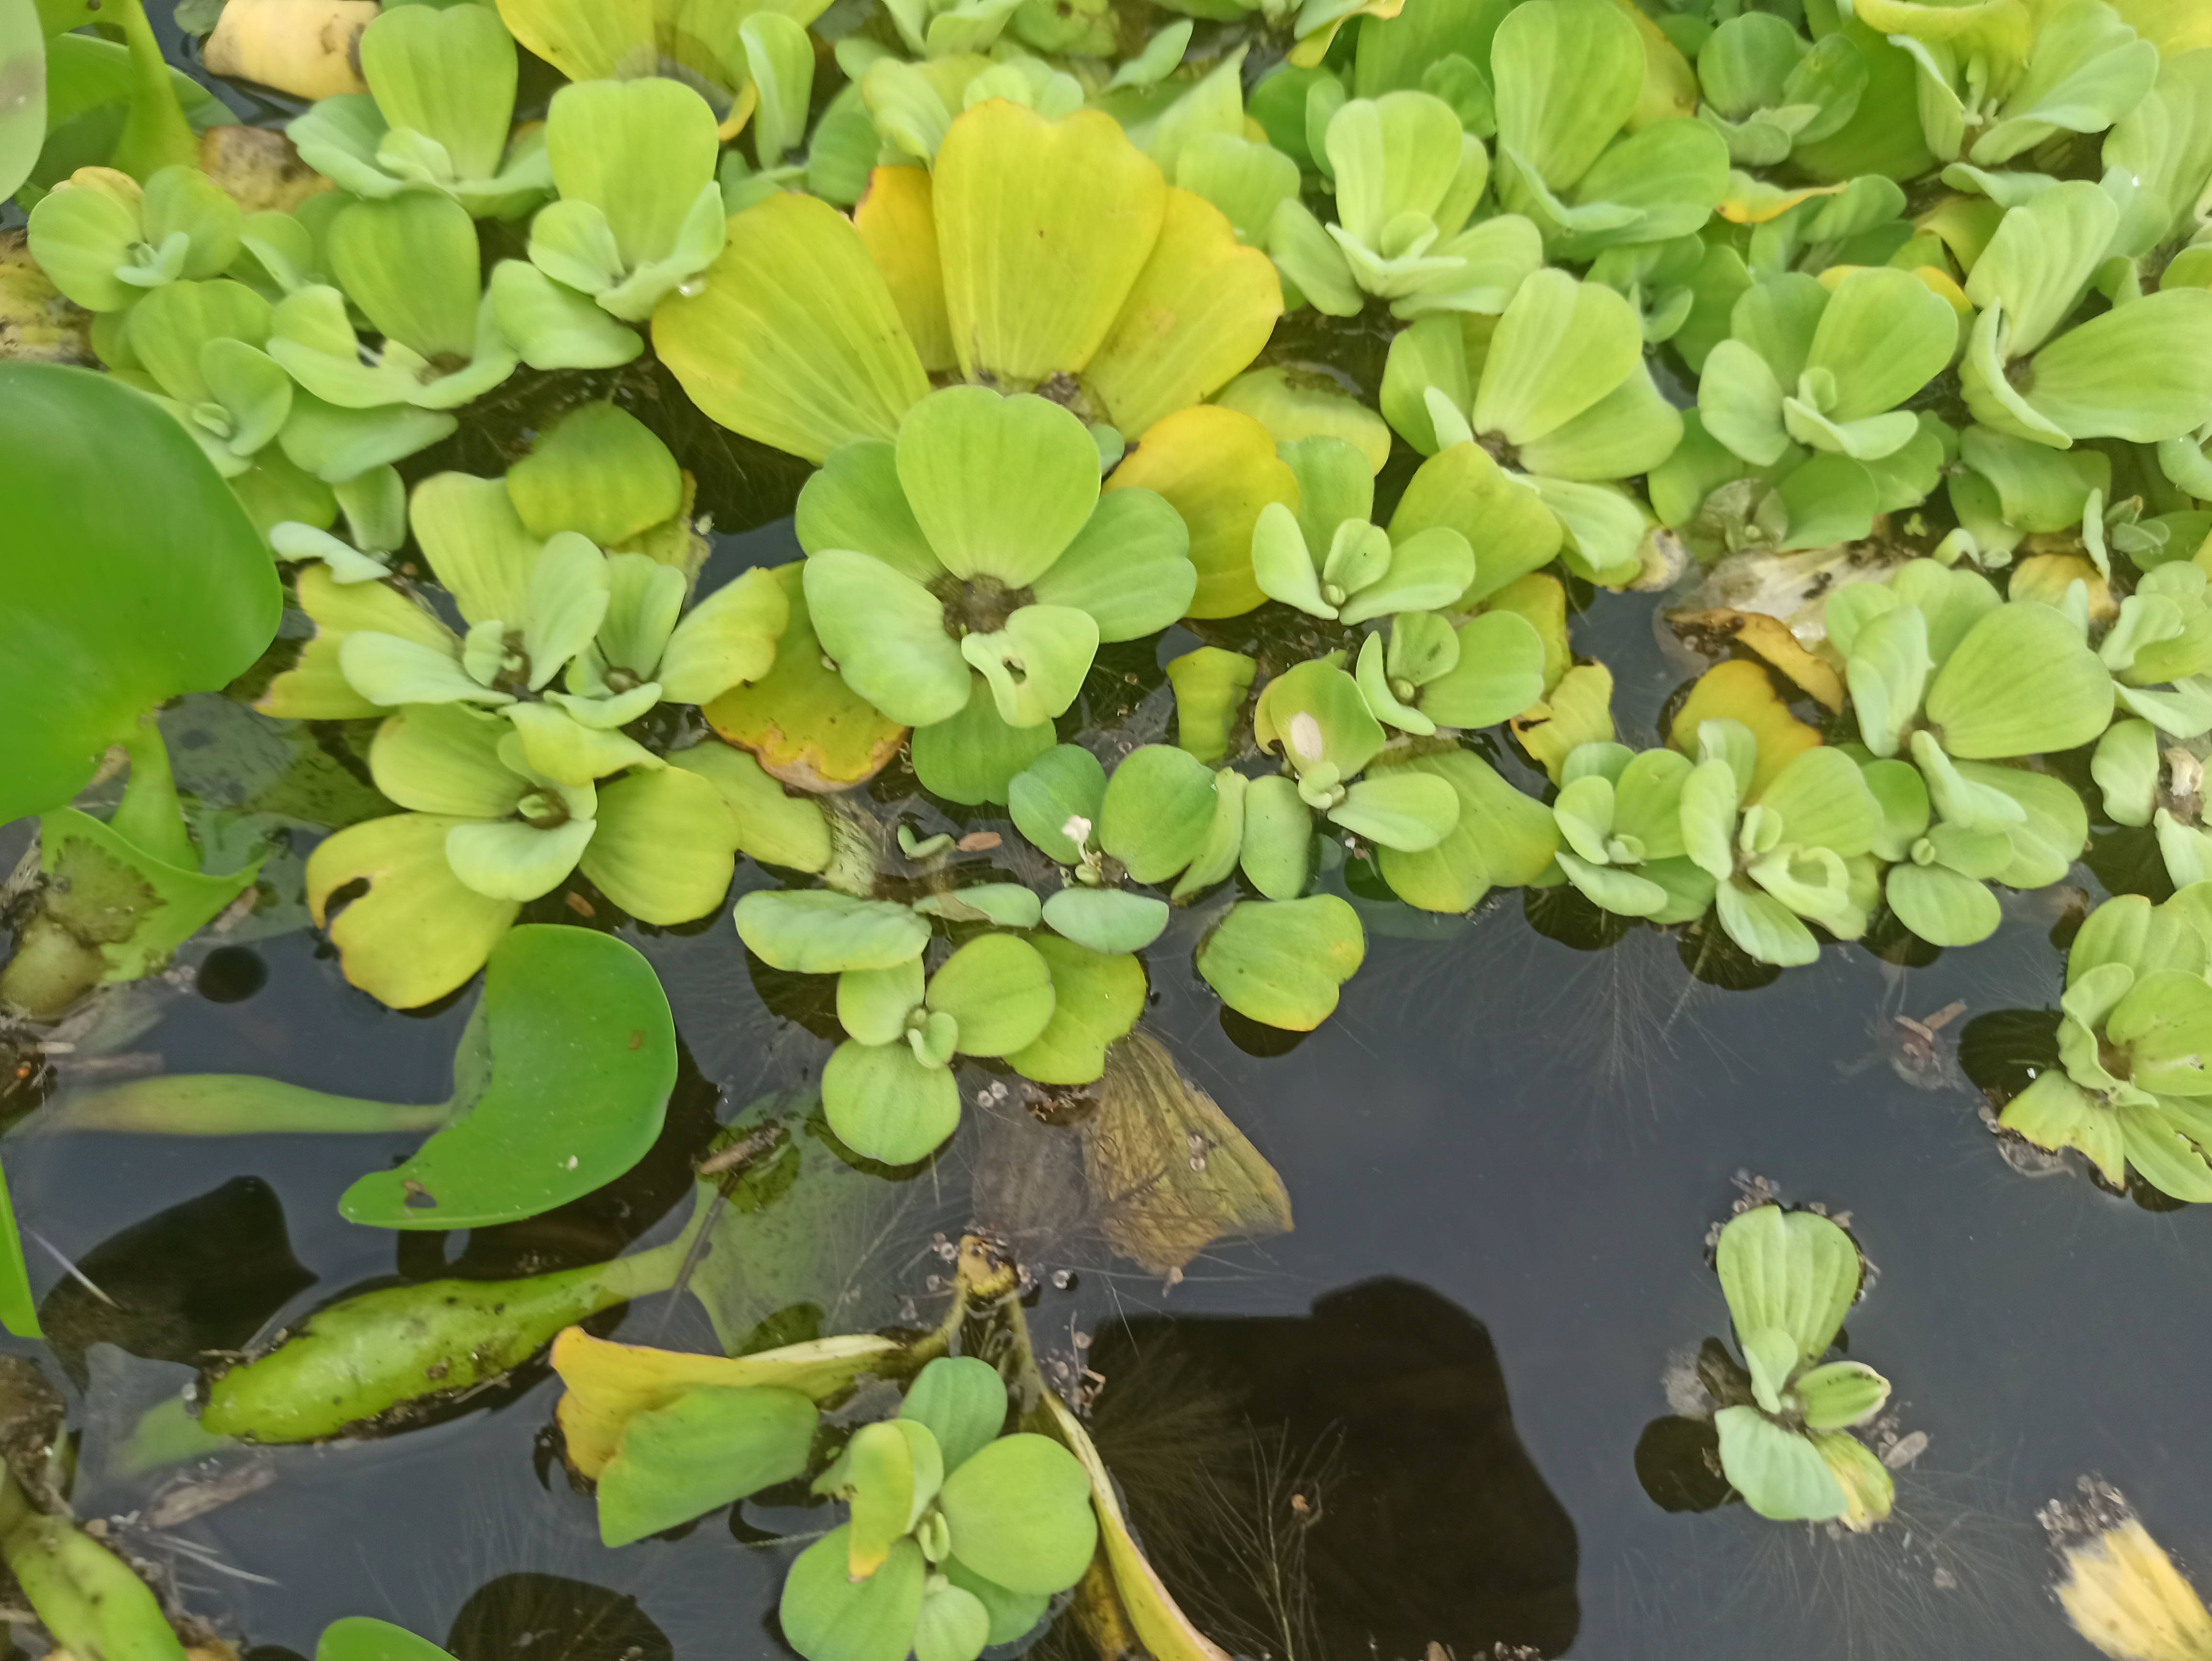
Species: Water Lettuce (Pistia stratiotes)